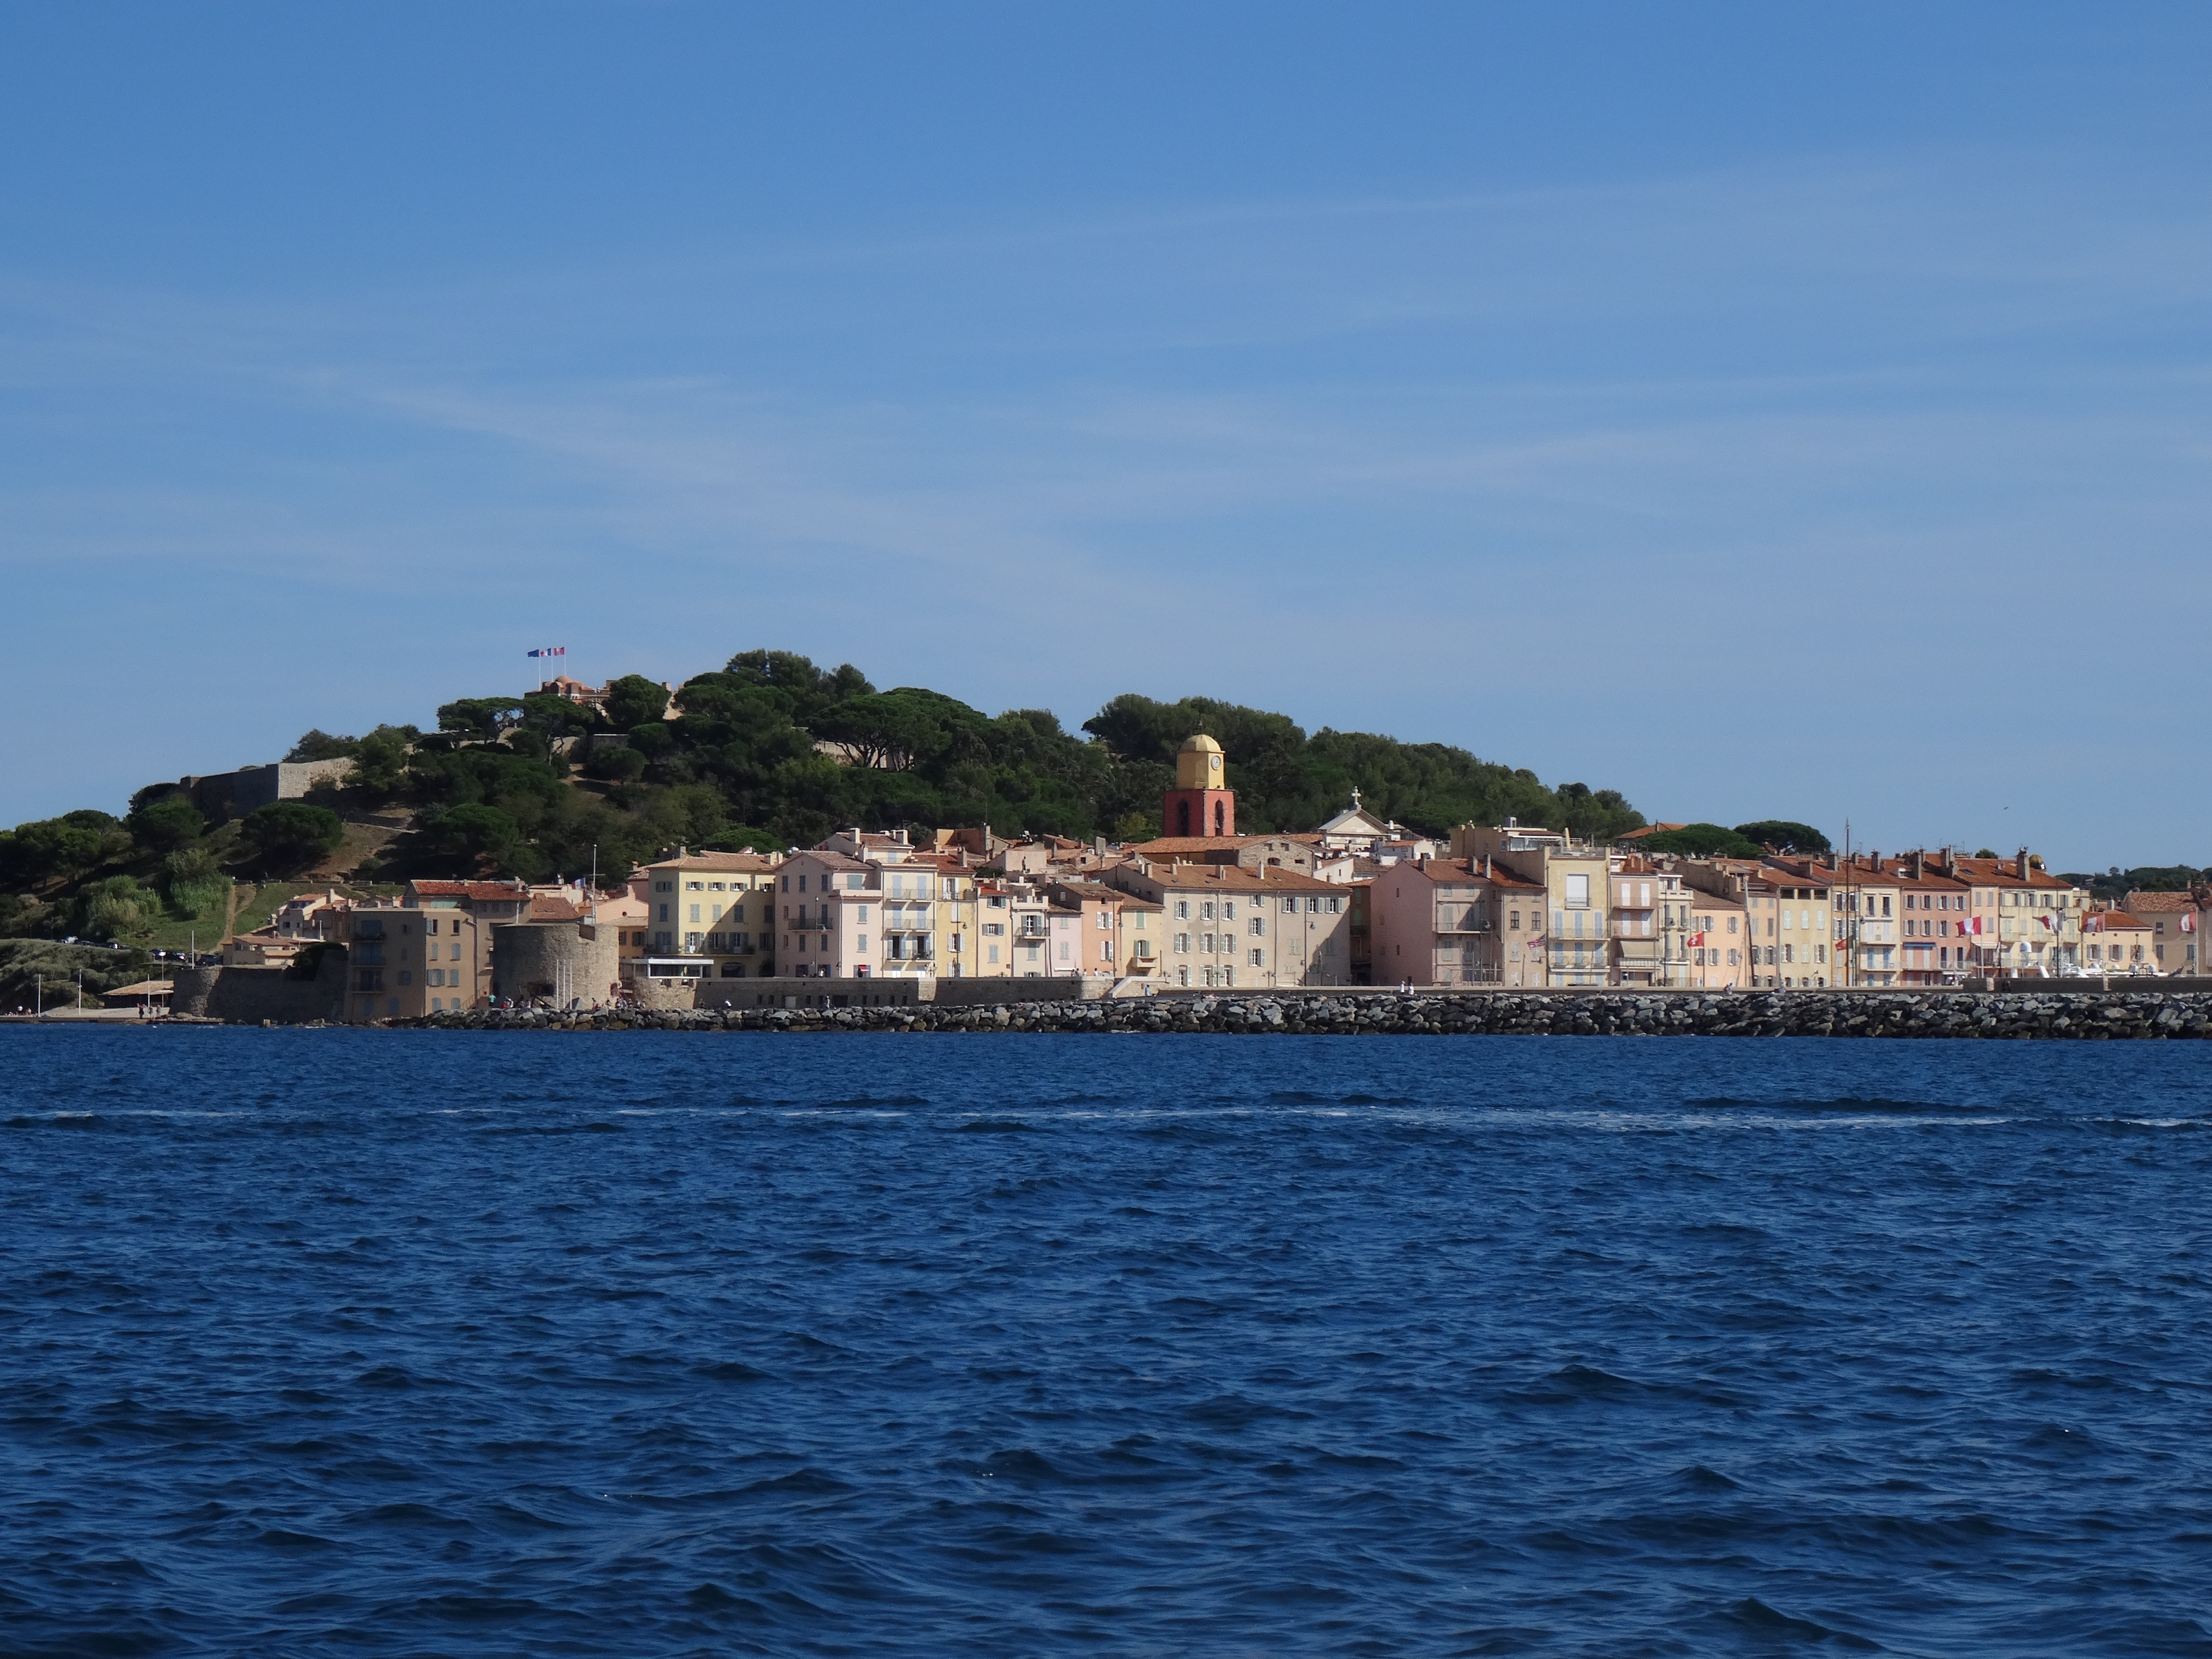
landscape, sea, coast, ocean, horizon, shore, town, view, summer, vacation, travel, cliff, france, europe, vehicle, scenery, bay, harbor, port, terrain, body of water, french, holidays, provence, cape, st tropez, passenger ship, saint tropez